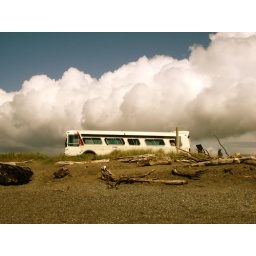
this bus was parked almost on the beach in bandon, oregon.